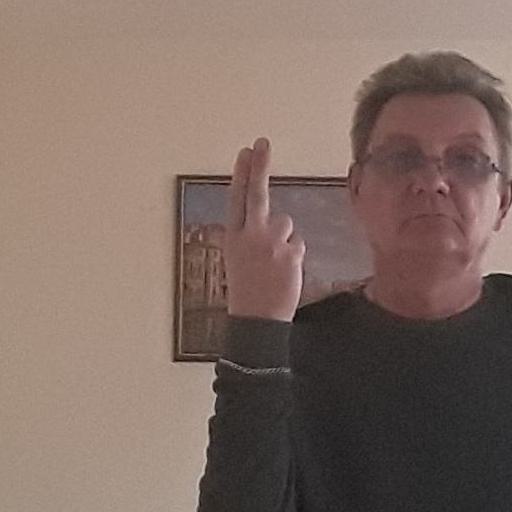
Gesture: two_up_inverted